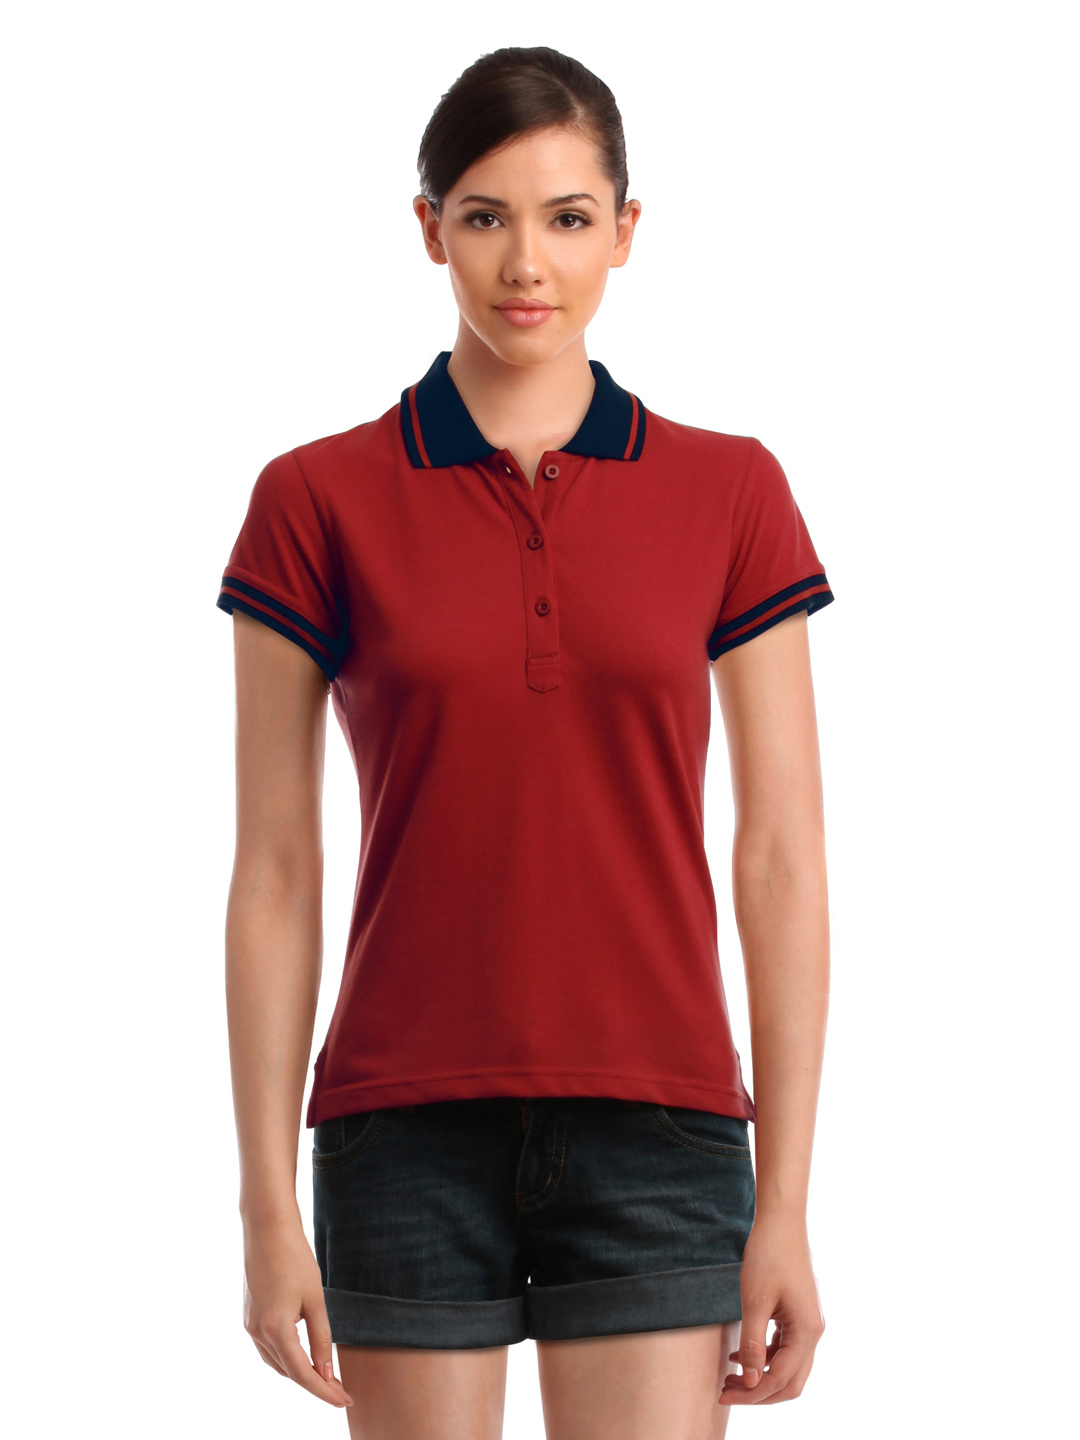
Femella Women Red Polo T-Shirt
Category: Apparel / Topwear / Tshirts
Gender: Women
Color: Red
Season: Summer 2012
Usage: Casual